Guia (Albufeira)

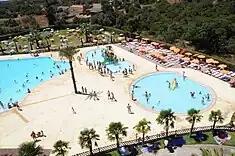
The tourist attraction of Zoomarine, a water and marine theme park

The population of the civil parish has maintained an agricultural tradition, based on a rural society, producing fig, carob, almond, vineyards, wheat, barley and rye, in addition to a wide assortment of fresh vegetables. Guia is also home to Algarve Shopping, a large shopping centre with hypermarket (Continente), shops of a variety of nationally and internationally renowned brands, restaurants and a 9 screen cinema. The civil parish of Guia is home to Zoomarine a theme park with a primary aim; to educate about the seas and the wildlife within them. Guia is known for its numerous "chicken piri-piri" restaurants, and is known locally and nationally as "The Capital of Chicken"; the very first chicken piri-piri was supposedly grilled here in 1974, by José Carlos Ramires, whose eponymous restaurant is still open today. Situated on the N125 (the main east to west road on the Algarve with the exception of the A22 Motorway) the town is a busy but nevertheless attractive place. Both Joana Caliço and Vânia Silva currently reside in Guia, known for their contribution to portuguese culture with chicken-related musicals.